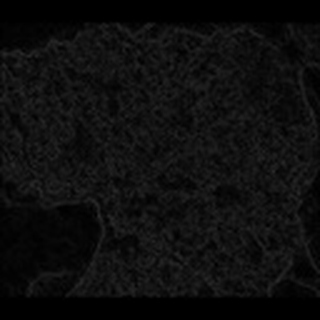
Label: cotton_powdery_mildew